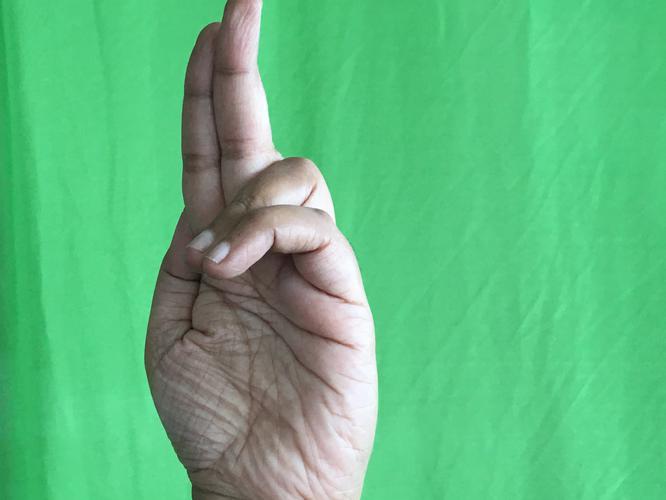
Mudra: Ardhapathaka
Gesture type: single_hand